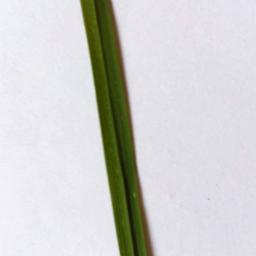
Label: Rice___Healthy